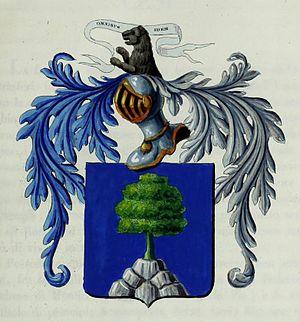
Federico Cesi, duc d'Acquasparta et prince de Sant’Angelo et San Polo, est un scientifique et un naturaliste italien du début du XVIIᵉ siècle, fondateur de l'Académie des Lyncéens.